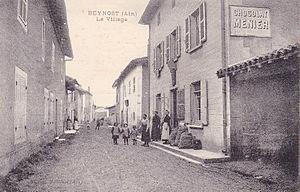
Carte postale - Rue centrale - Beynost. Publicité Cholocat Menier. Sur la carte elle-même
Beynost — prononcé /beno/ — est une commune française, située dans le département de l'Ain en région Auvergne-Rhône-Alpes, à environ 15 km de Lyon. Elle appartient à l'unité urbaine de Lyon ainsi qu'à la région naturelle de la Côtière.